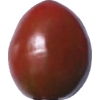
Label: tomato_cherry_maroon